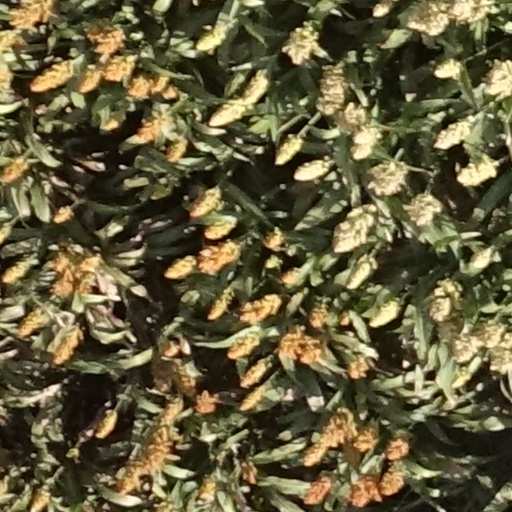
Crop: sorghum